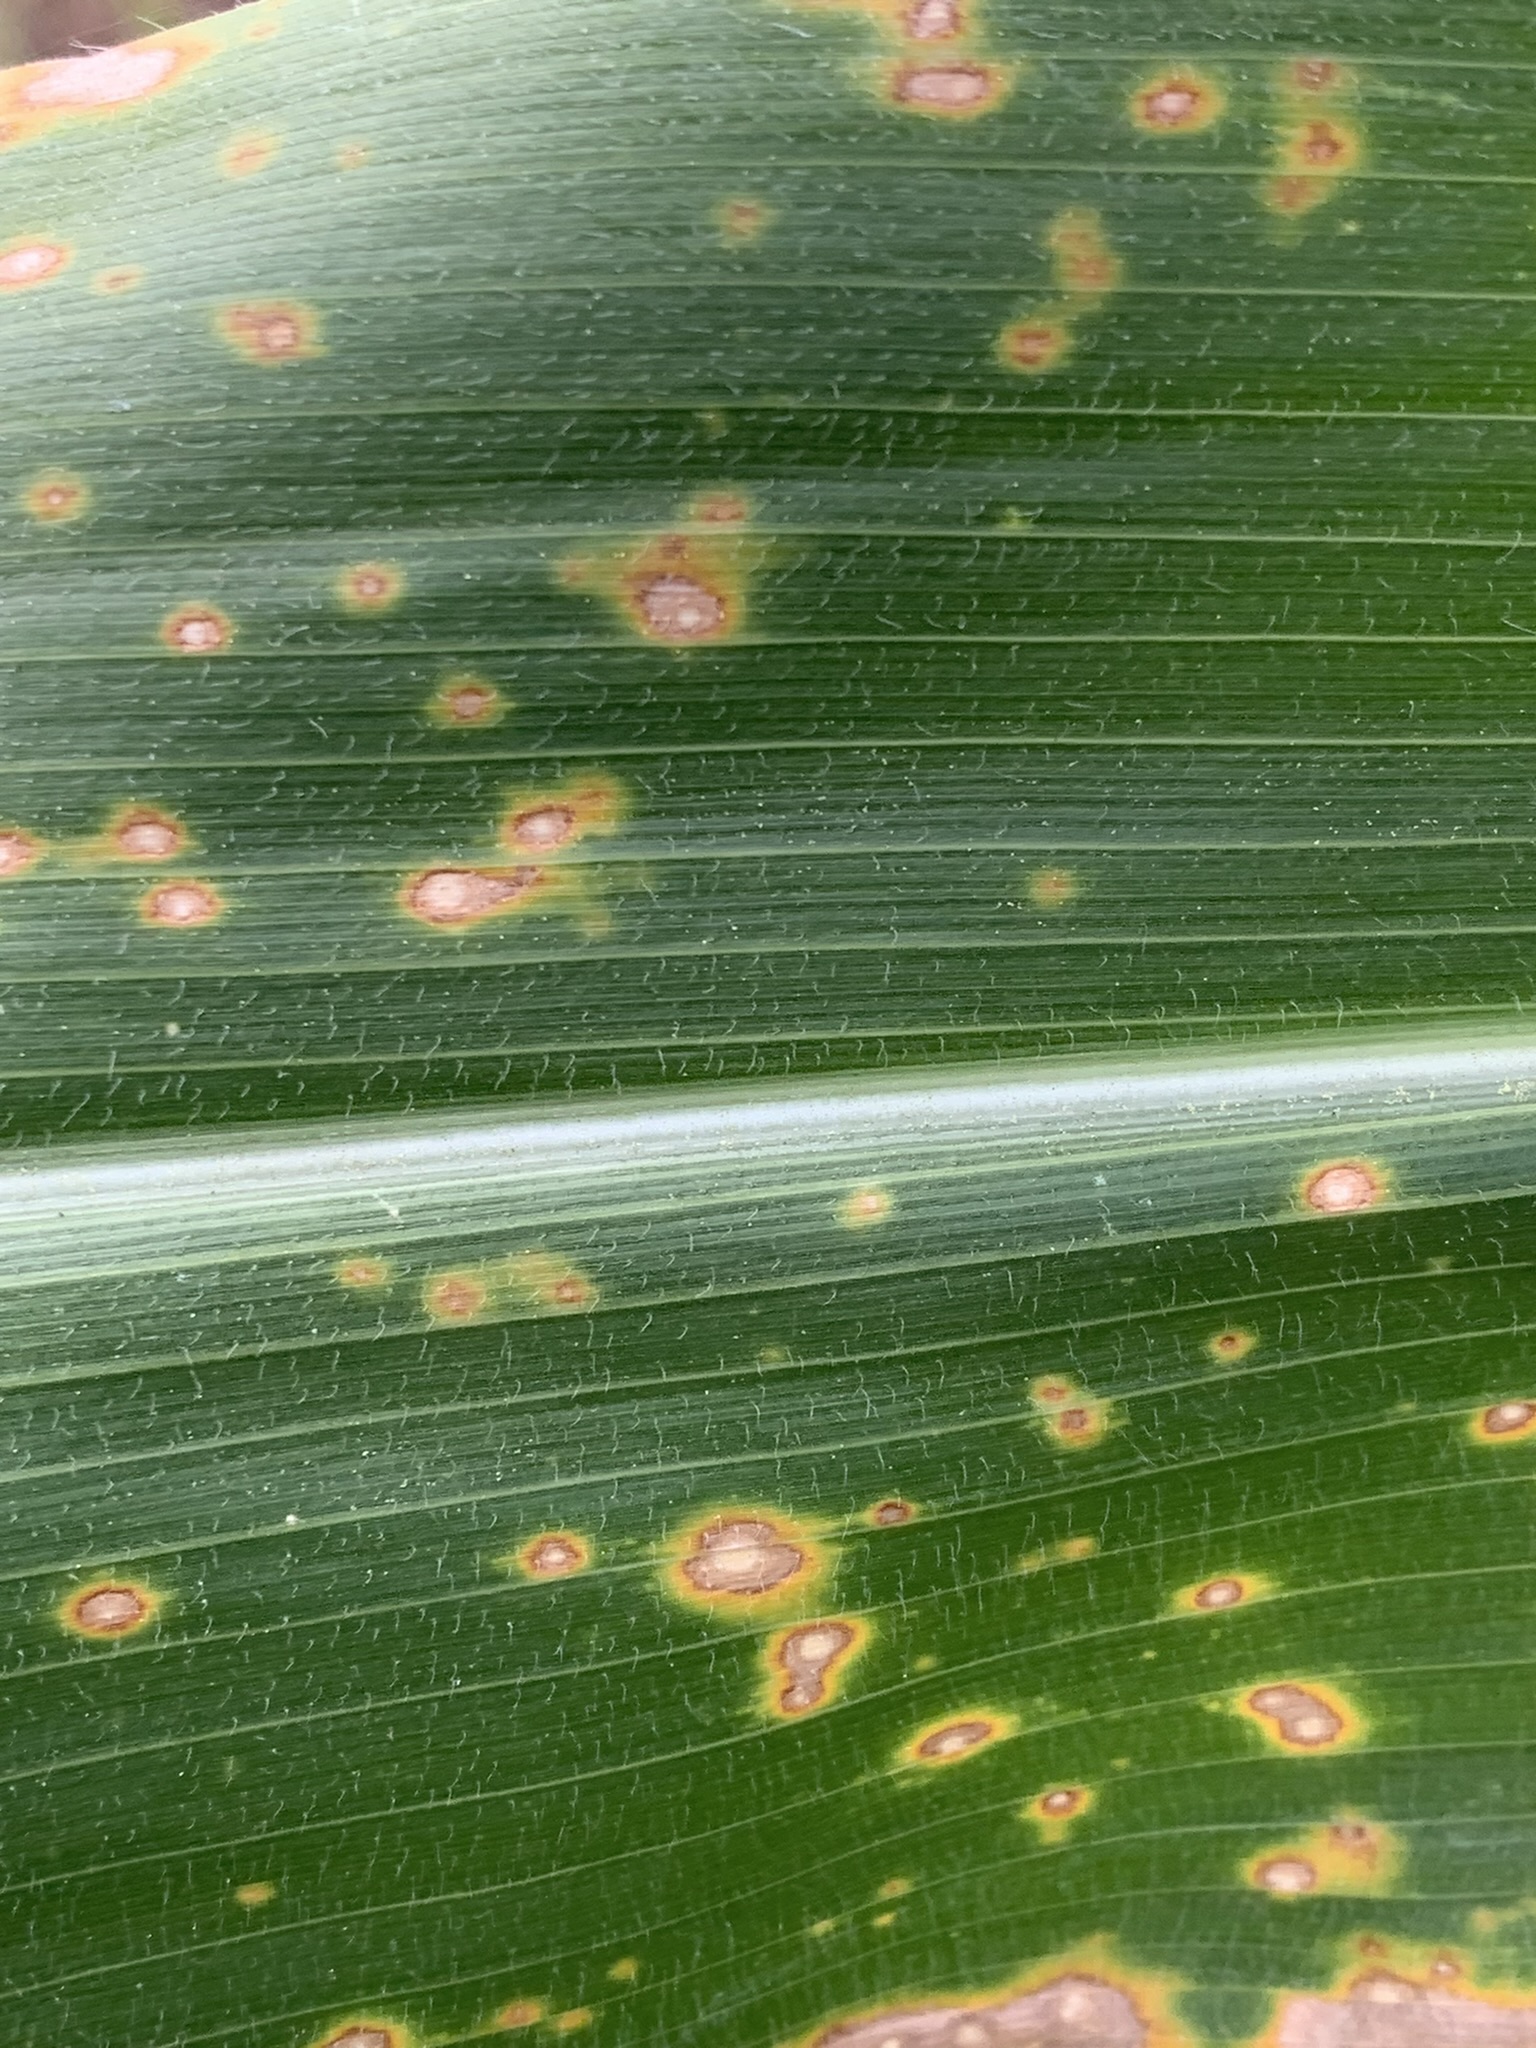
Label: MLN